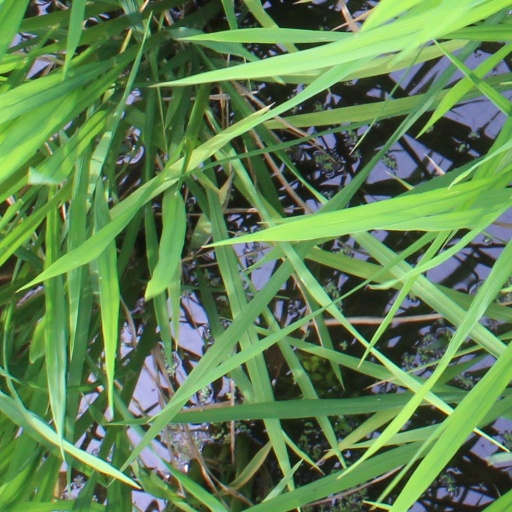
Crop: rice